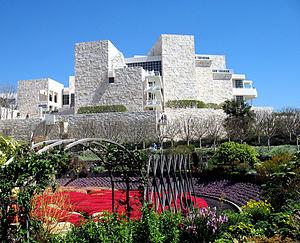
Le Getty Center est un campus culturel et de recherche situé à Los Angeles, dans l'État de Californie. Le bâtiment a été réalisé par l'architecte Richard Meier sur une colline de Brentwood. On y trouve une partie du J. Paul Getty Museum, ainsi que le Getty Research Institute et le Getty Conservation Institute.